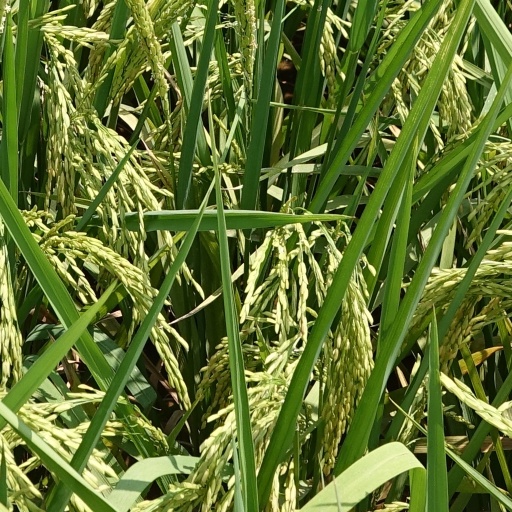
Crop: rice